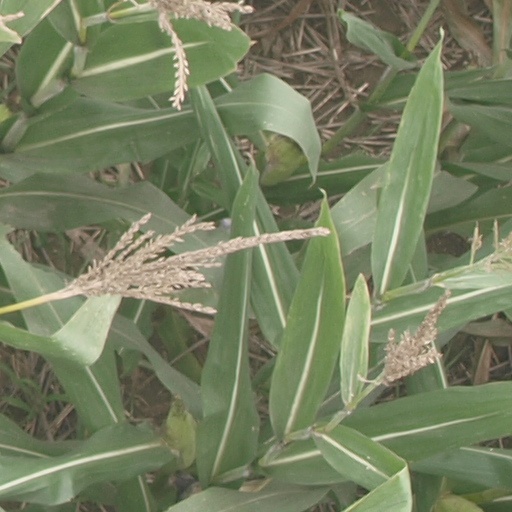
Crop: maize; corn